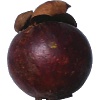
Label: Mangostan 1